Letter (paper size)

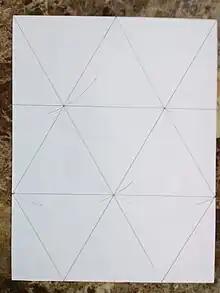
Letter paper tiled with almost equilateral triangles. (Perfectly equilateral triangles require the aspect ratio to be

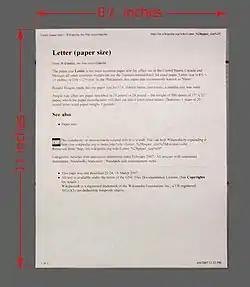
A Letter-size page

Letter (officially ANSI A) is a paper size standard defined in ANSI/ASME Y14.1 by the American National Standards Institute, commonly used as home or office stationery primarily in the United States, Canada, and the Philippines, and variably across Latin America. It measures and is similar in use to the A4 paper standard at used by most other countries, defined in ISO 216 by the International Organization for Standardization.